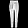
Label: Trouser